Gold standard

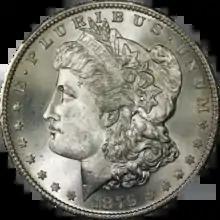
The US dollar was said to be on a limping standard due to huge quantities of silver Morgan dollars continuing to circulate at par with gold dollars despite their silver value being less.

The gold standard became the basis for the international monetary system after 1873. According to economic historian Barry Eichengreen, "only then did countries settle on gold as the basis for their money supplies. Only then were pegged exchange rates based on the gold standard firmly established." Adopting and maintaining a singular monetary arrangement encouraged international trade and investment by stabilizing international price relationships and facilitating foreign borrowing. The gold standard was not firmly established in non-industrial countries.